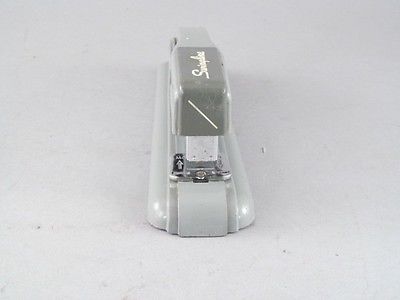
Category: stapler